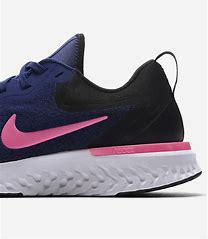
Brand: Nike
Model: Odyssey React